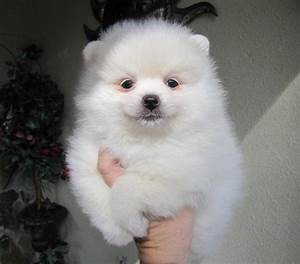
Label: cane